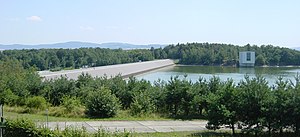
Bautzen / Venskabsbyer
Fyllningsdamm fra Bautzener See
Bautzen er en tysk by i Oberlausitz i det østlige Sachsen. Byen har 42.000 indbyggere, hvoraf 5-10% sorbere, et vestslavisk nationalt mindretal i Tyskland. Byen regnes uofficielt som sorbernes hovedstad. Den nævnes første gang 1002 under navnet civitas Budusin, og var en vigtig handelsby i middelalderen.